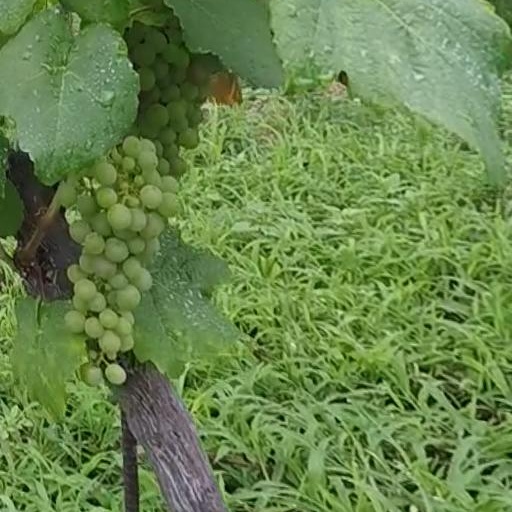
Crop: grape